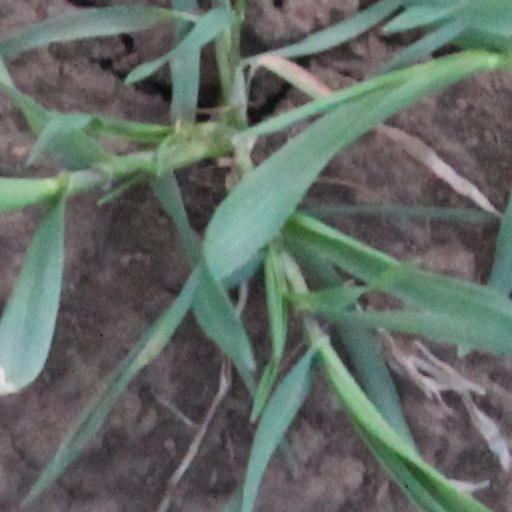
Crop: wheat